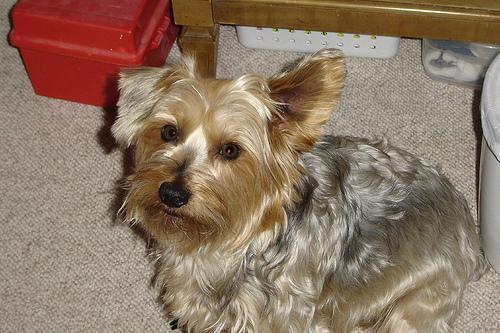
silky_terrier